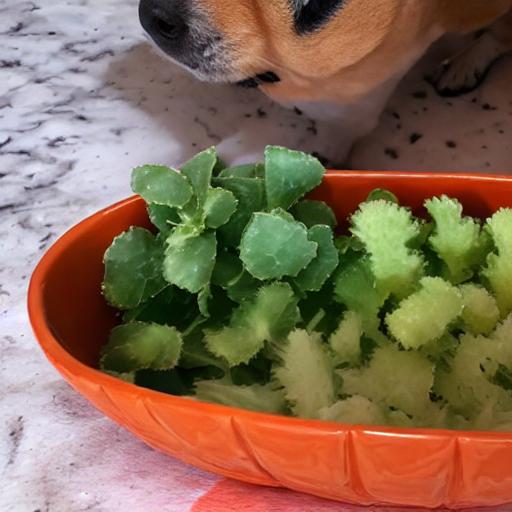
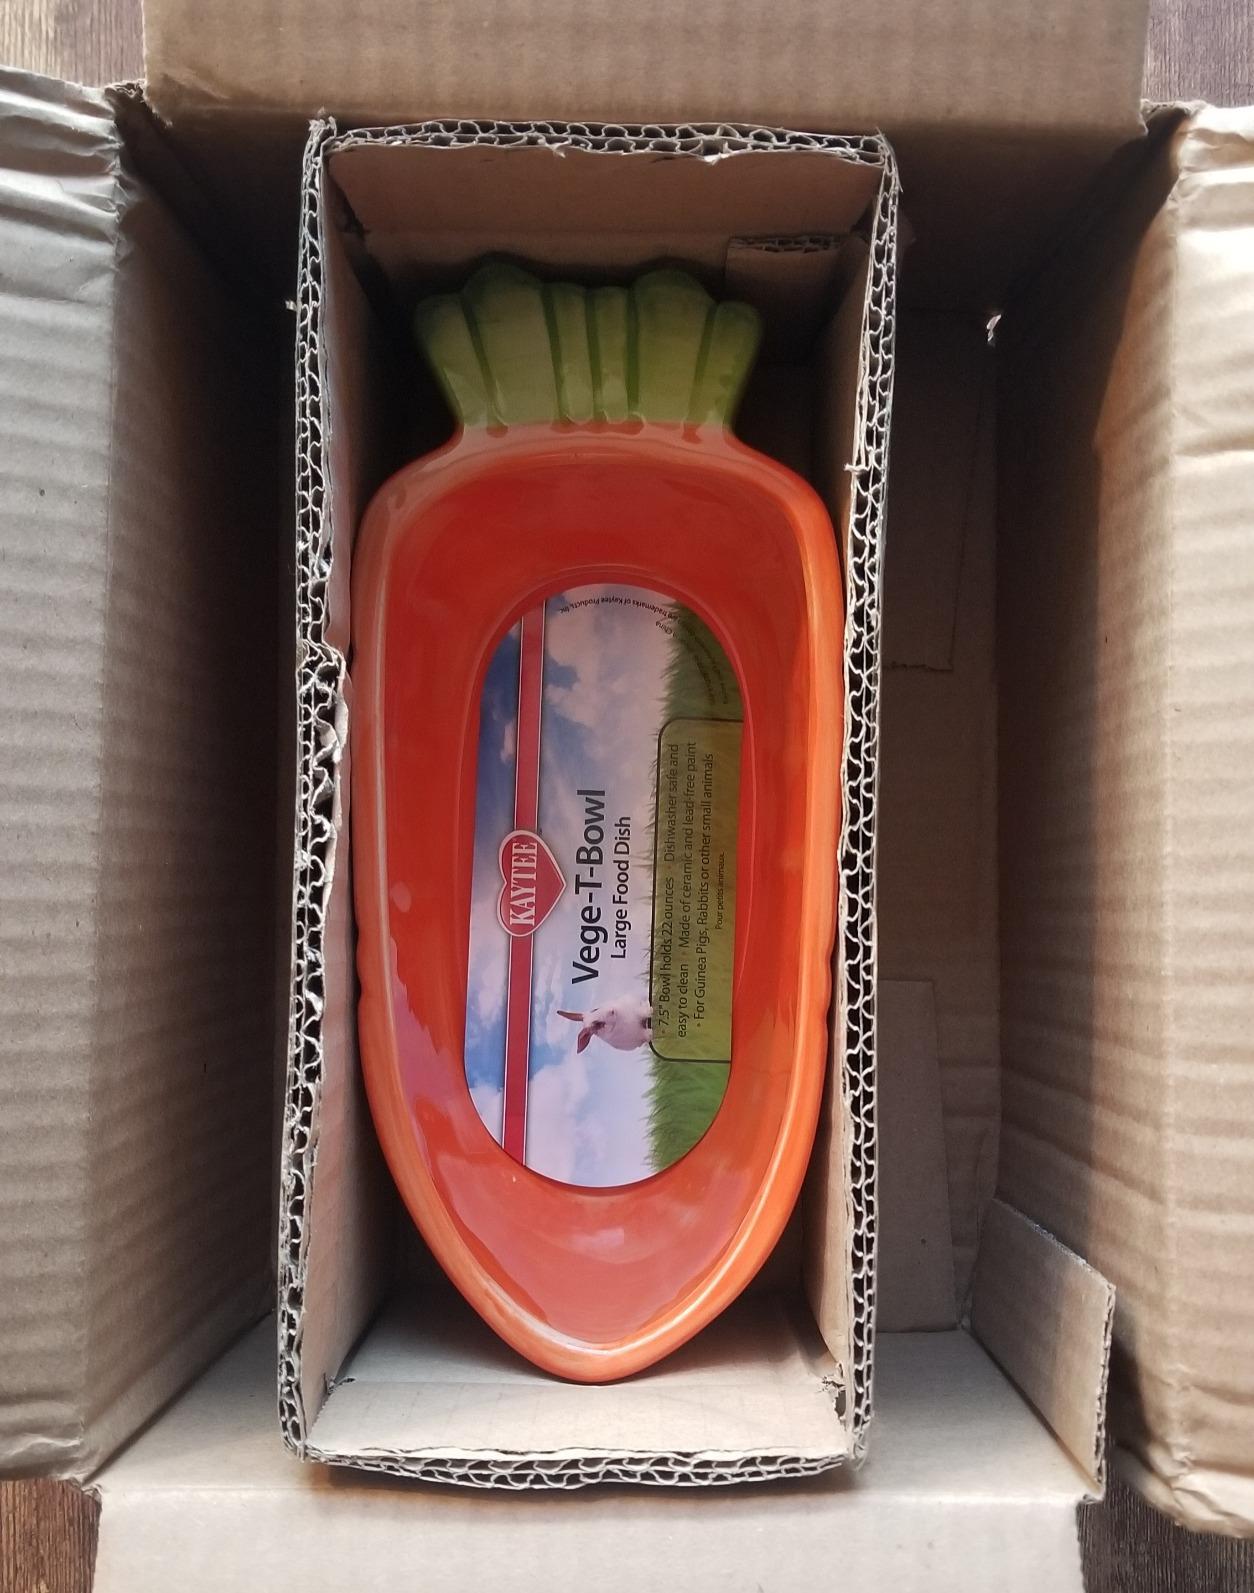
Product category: items_bowl
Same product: no